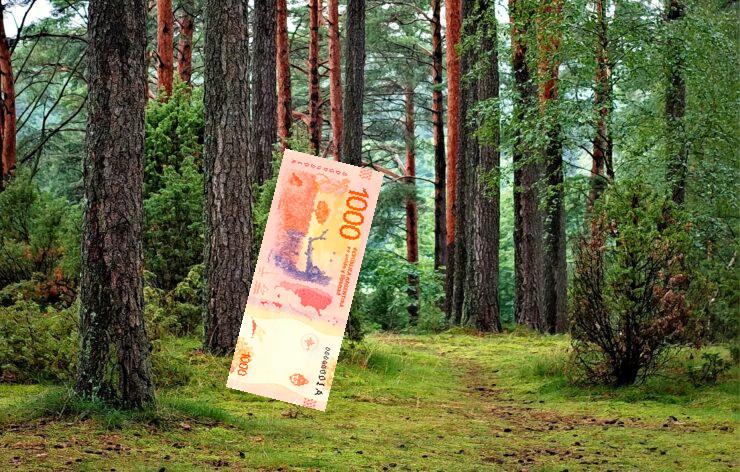
Denominación: 1000